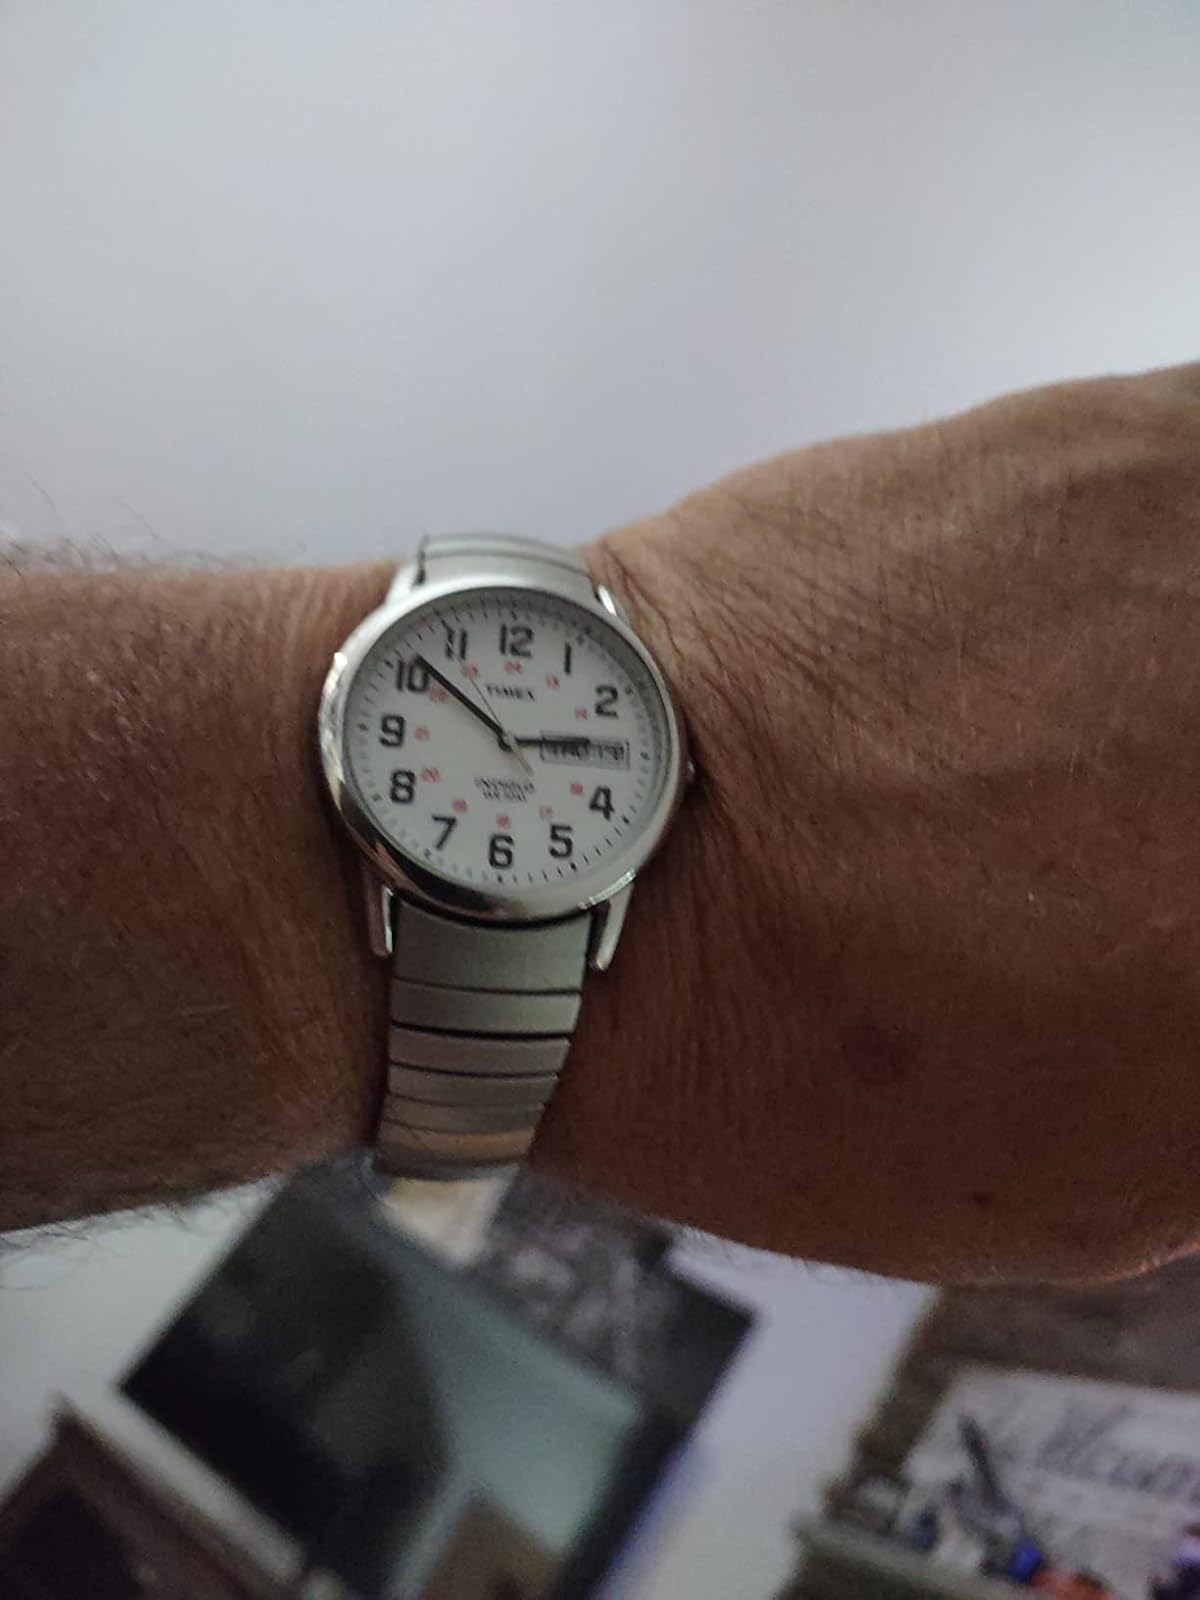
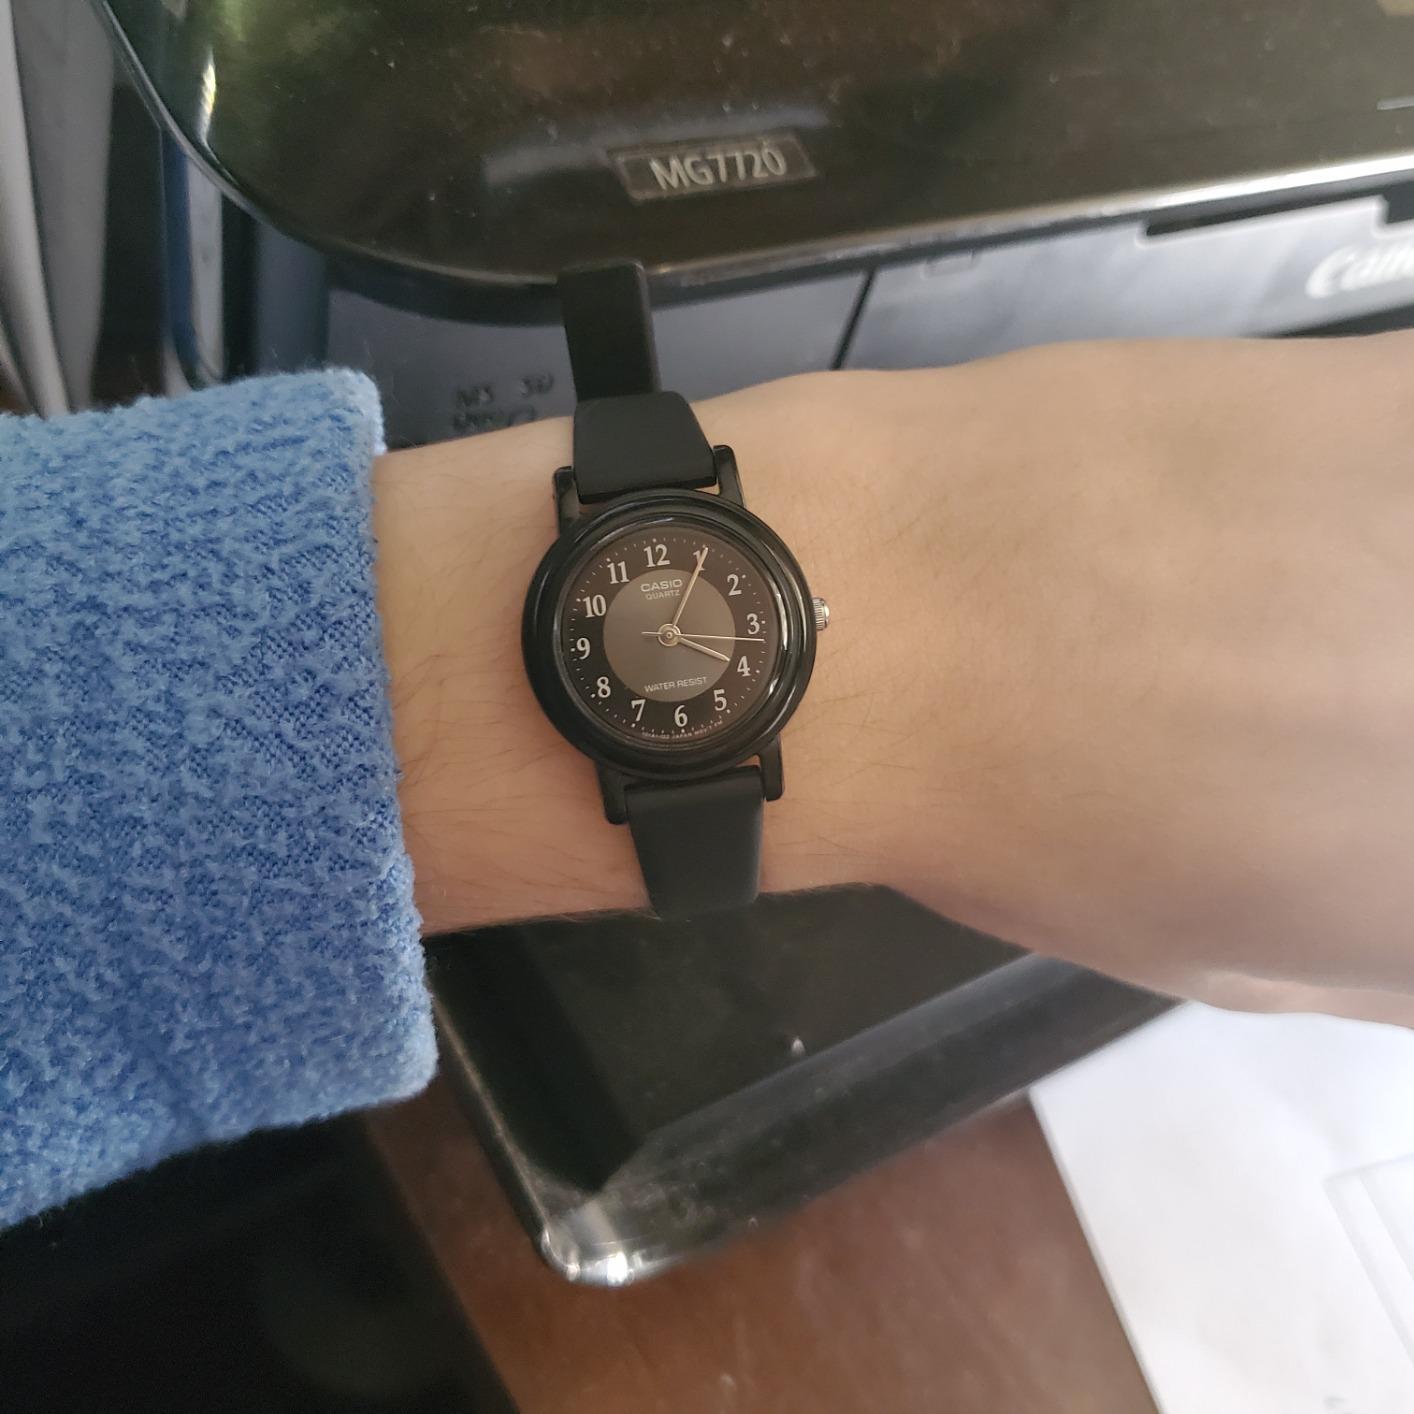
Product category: accessories_watch
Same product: no